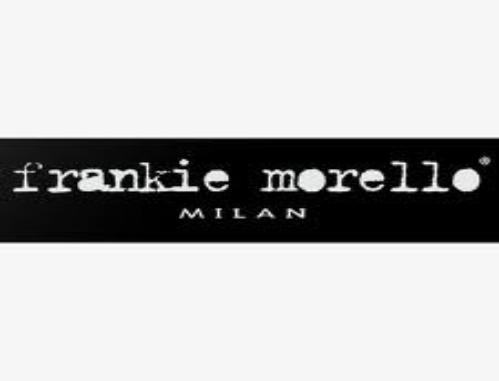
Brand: Frankie Morello
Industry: Clothes